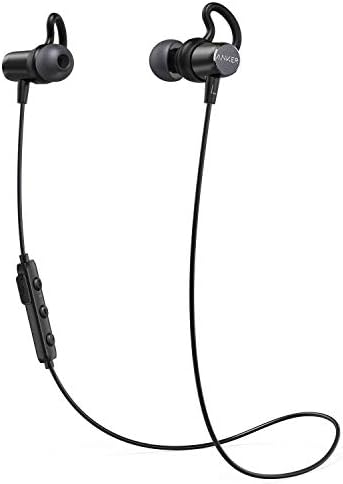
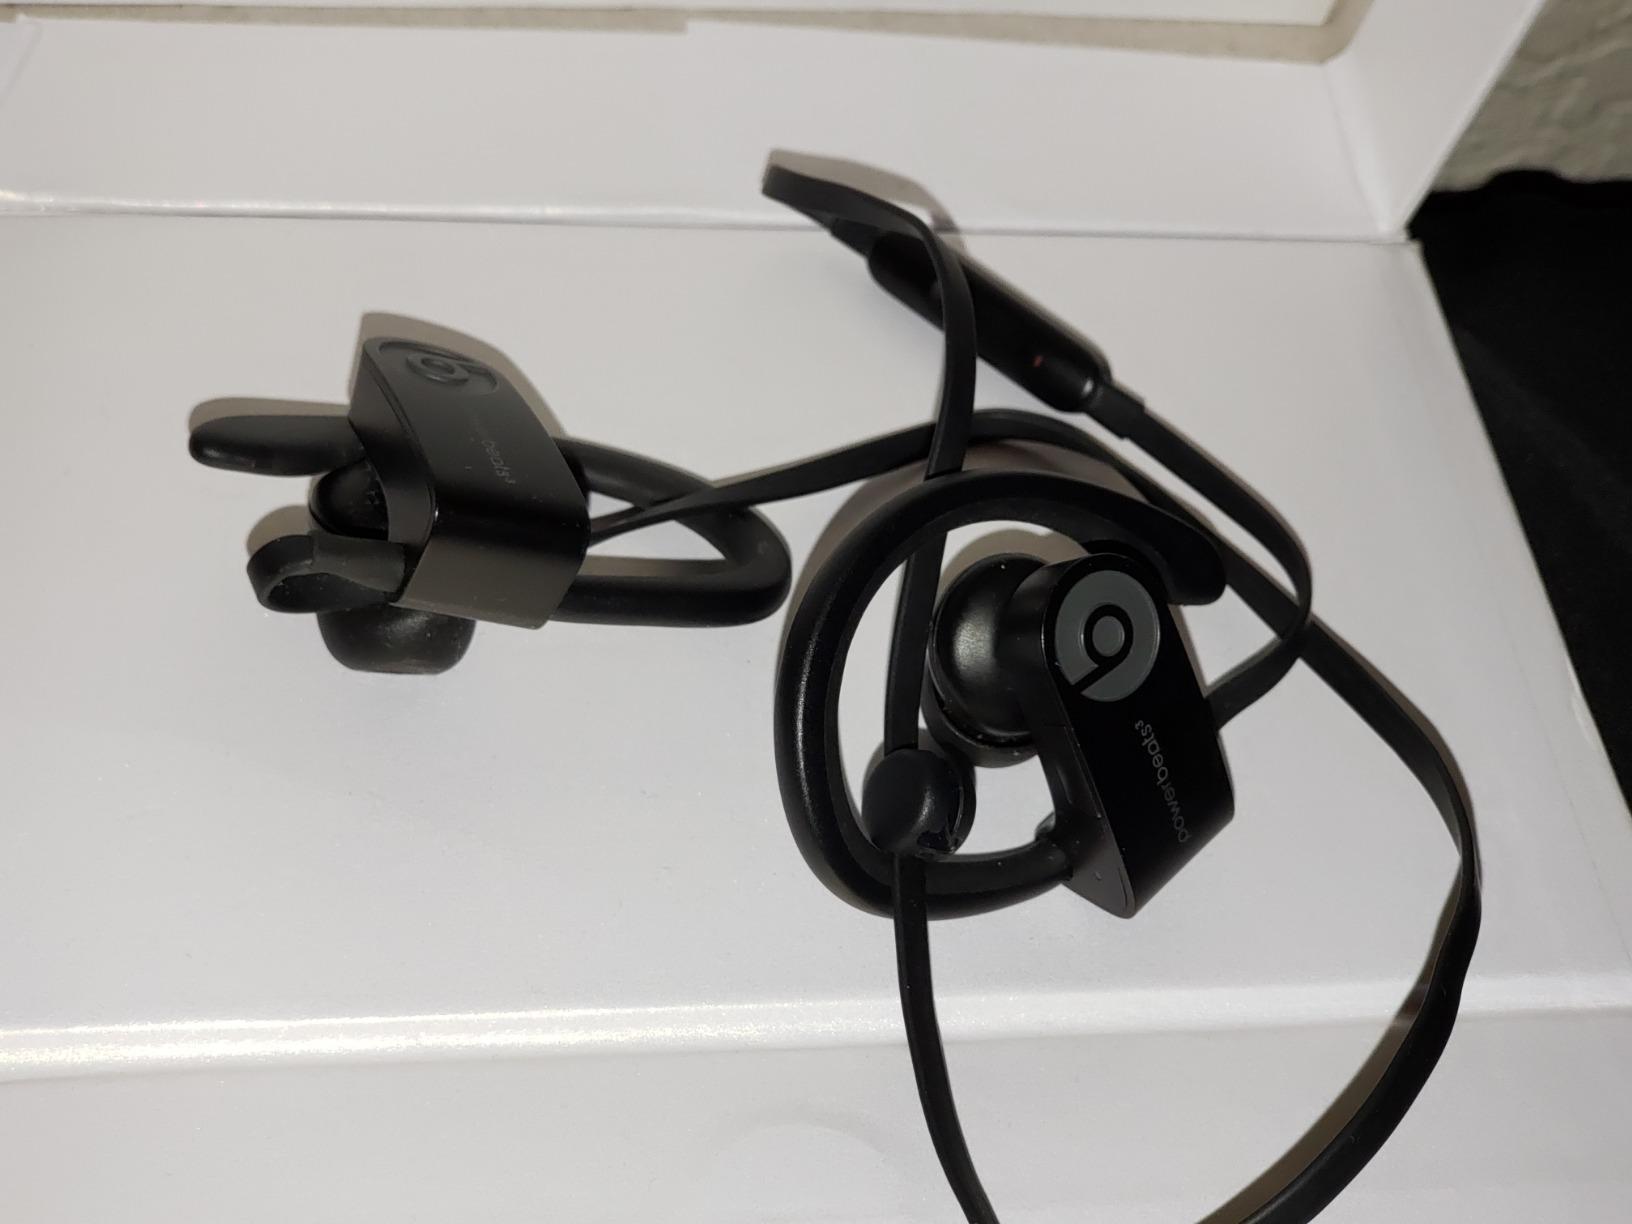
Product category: headphones
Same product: no